Free University of Berlin

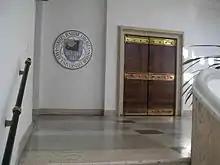
Stairway to the president's office

The ISQ ("Institut für Schulqualität der Länder Berlin und Brandenburg", "Institute for Quality of Schools in Berlin and Brandenburg") is an independent facility on the campus. It consults local schools and the senate to achieve and develop a high standard of school quality in Berlin and Brandenburg and closely cooperates with the "Department of Education and Psychology" of the FU.